Stephen Larsen

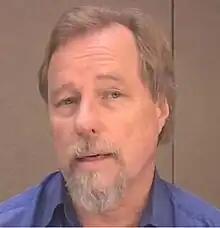
Stephen Larsen 2004

H. Stephen Larsen is a psychologist and author who, with his wife Robin Larsen, was on the founding board of advisors of the Joseph Campbell Foundation, and also founded the Center for Symbolic Studies, to carry on with the work of Joseph Campbell. He is best known for his work in mythology, and for being a pioneer in the field of neurofeedback.